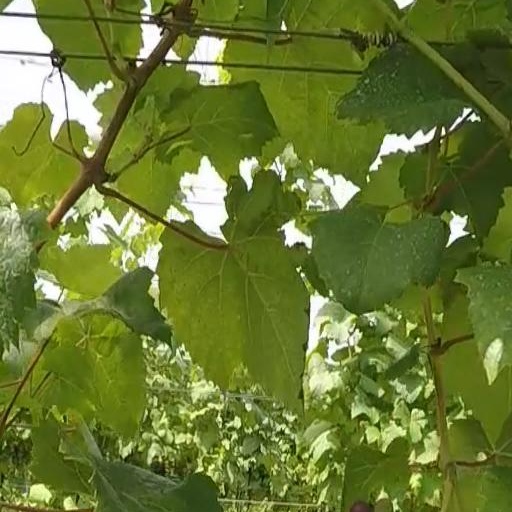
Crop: grape